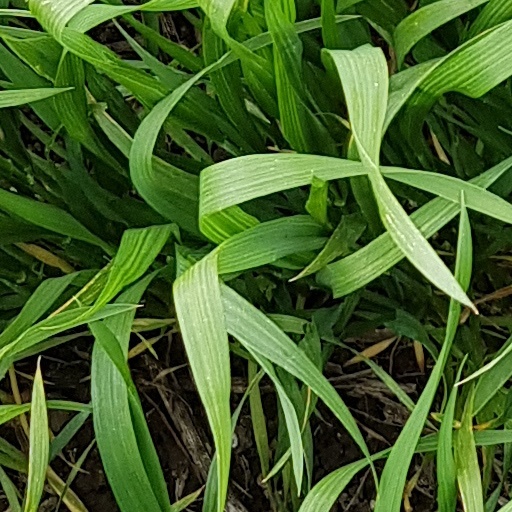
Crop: wheat